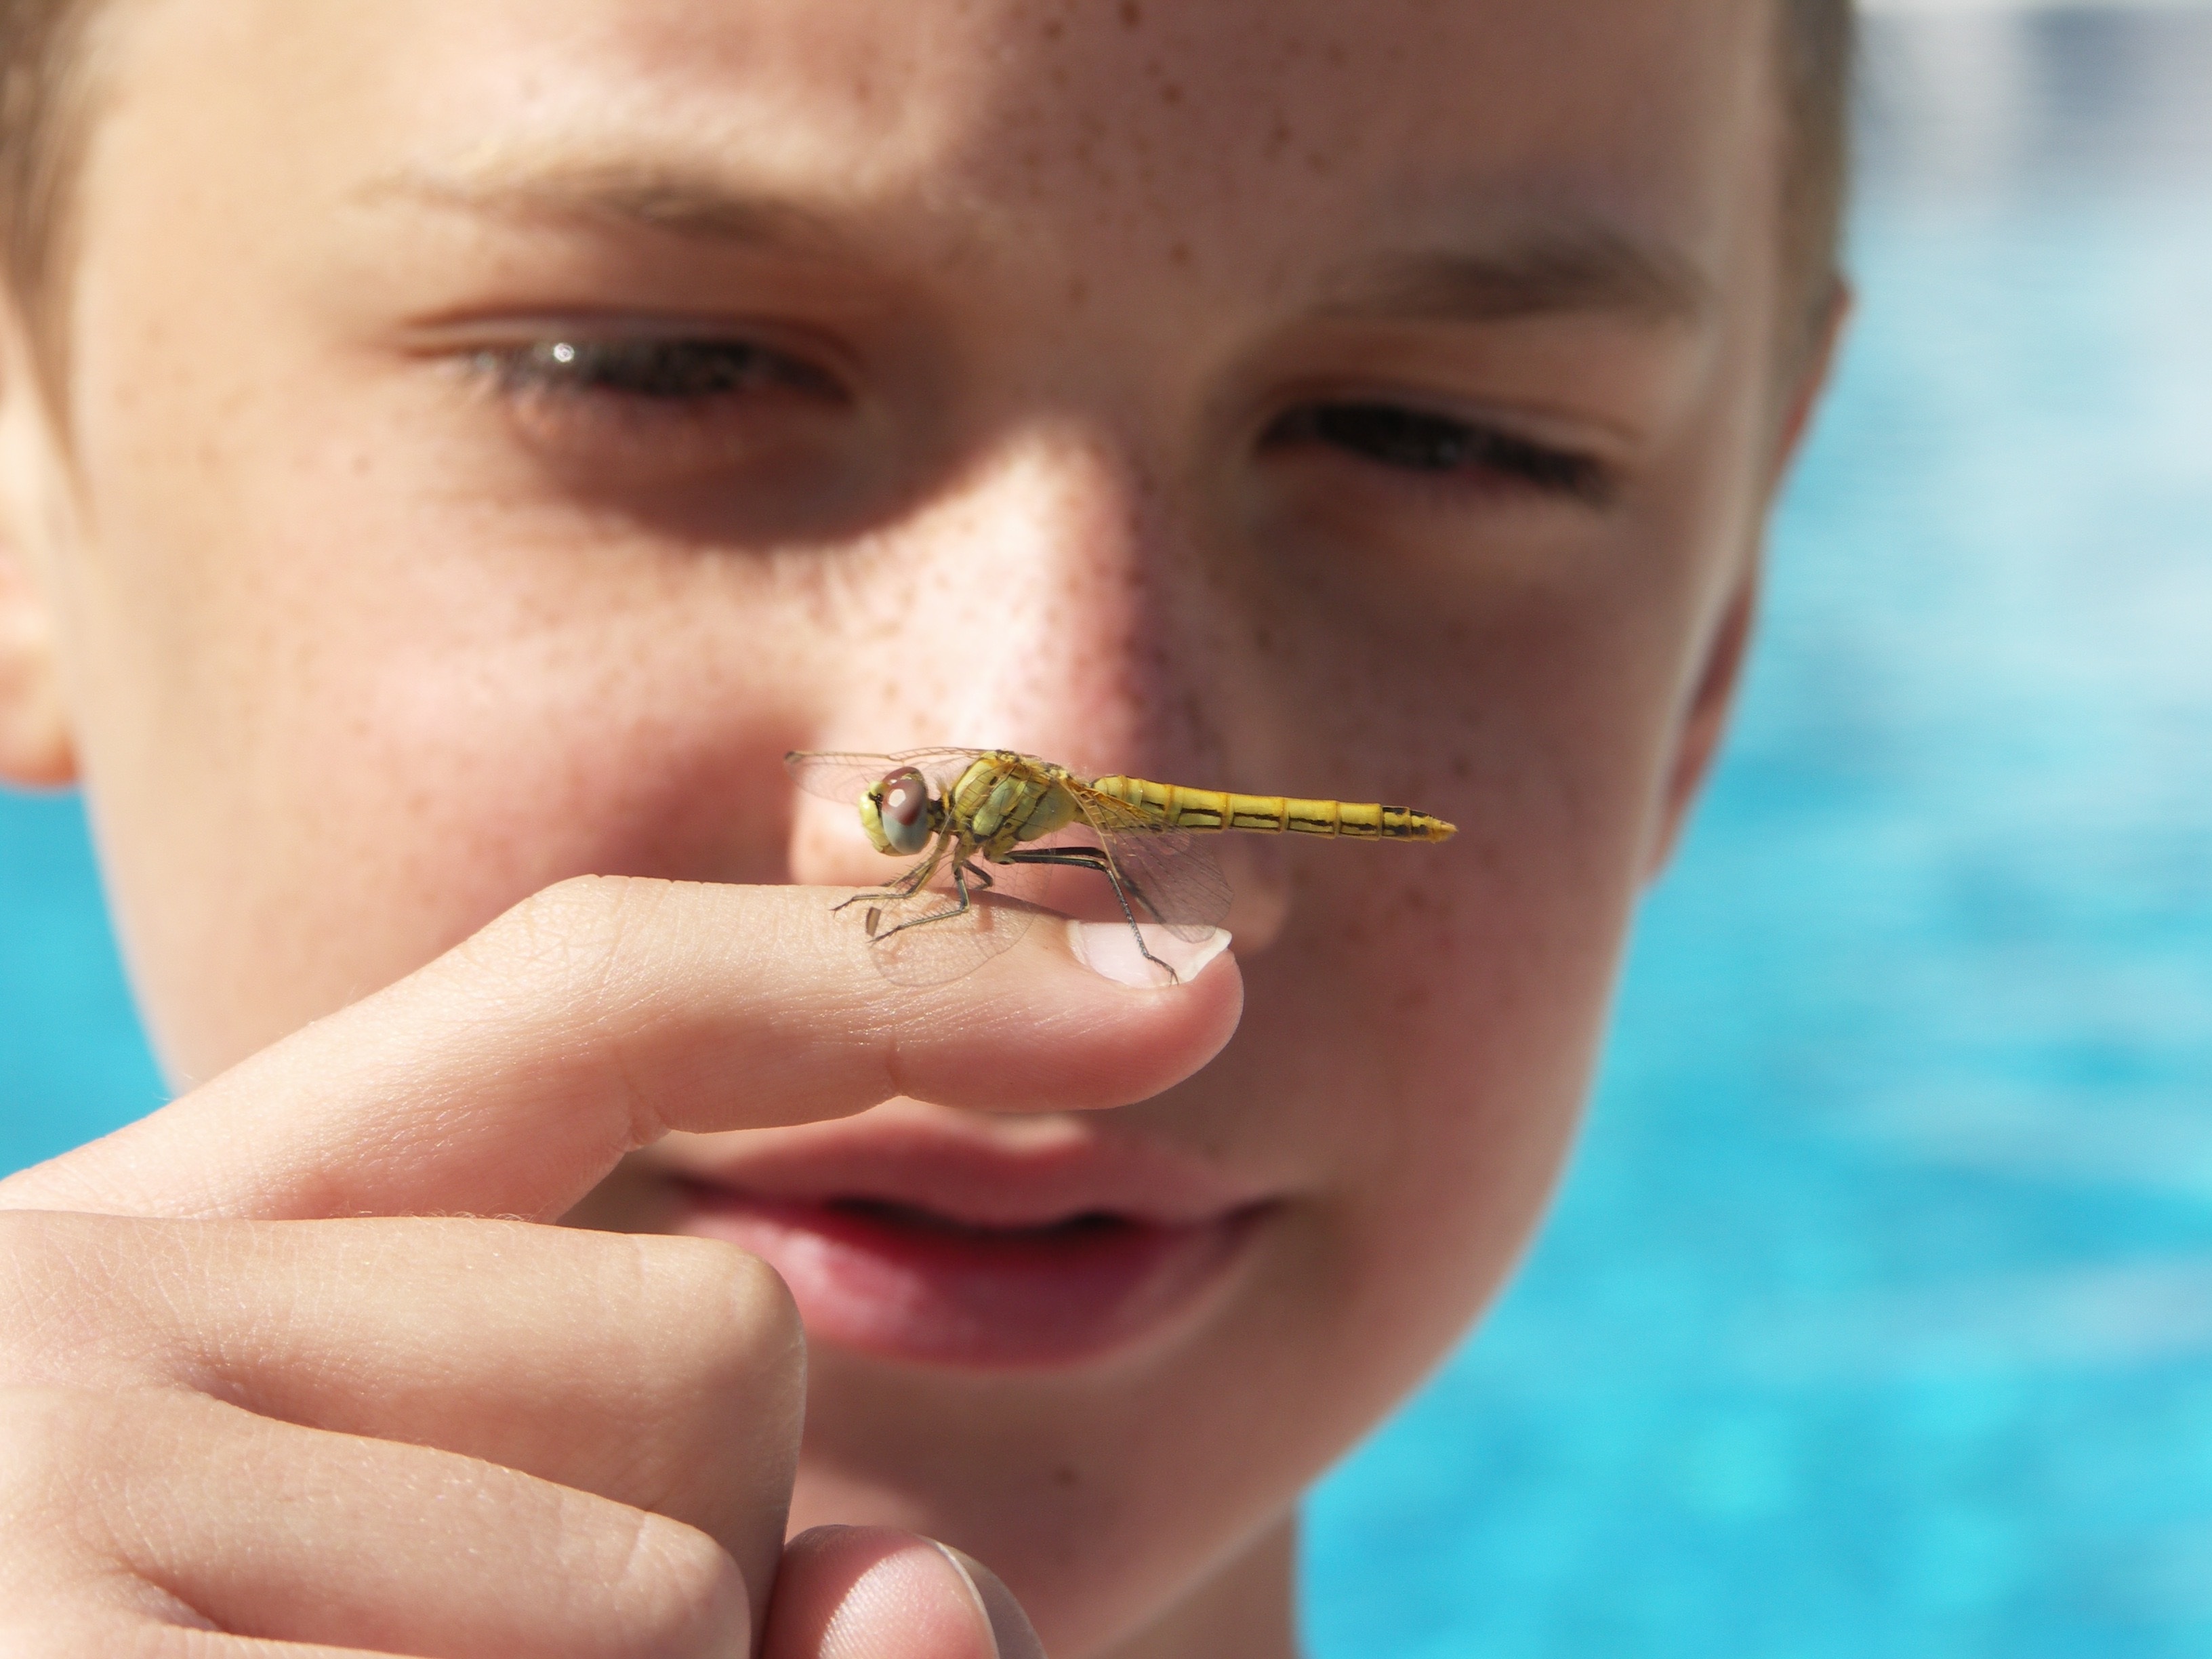
water, summer, finger, insect, holiday, lip, mouth, close up, face, eating, nose, eye, glasses, head, dragonfly, skin, organ, tooth, human action